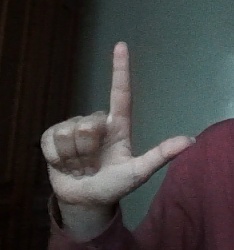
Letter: laam